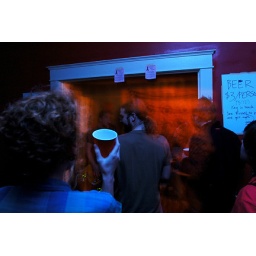
Taken at a house rock show in Nashville. The Whole Fantastic World is playing.